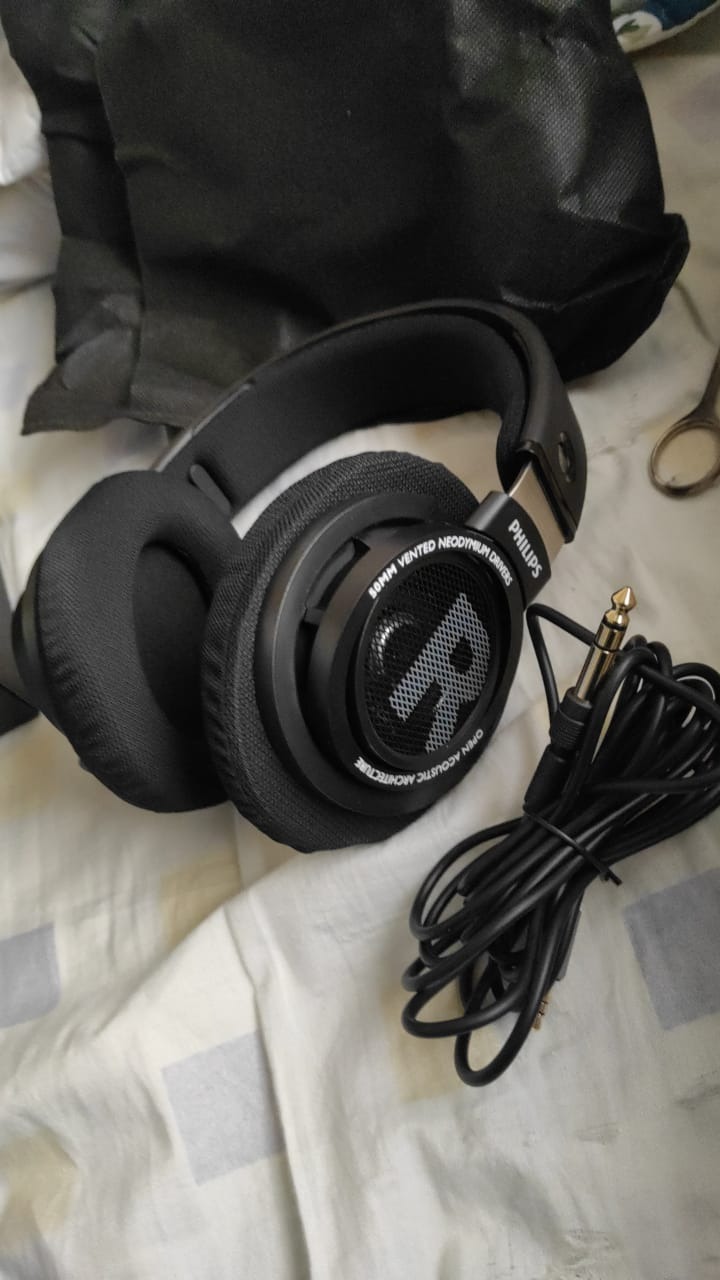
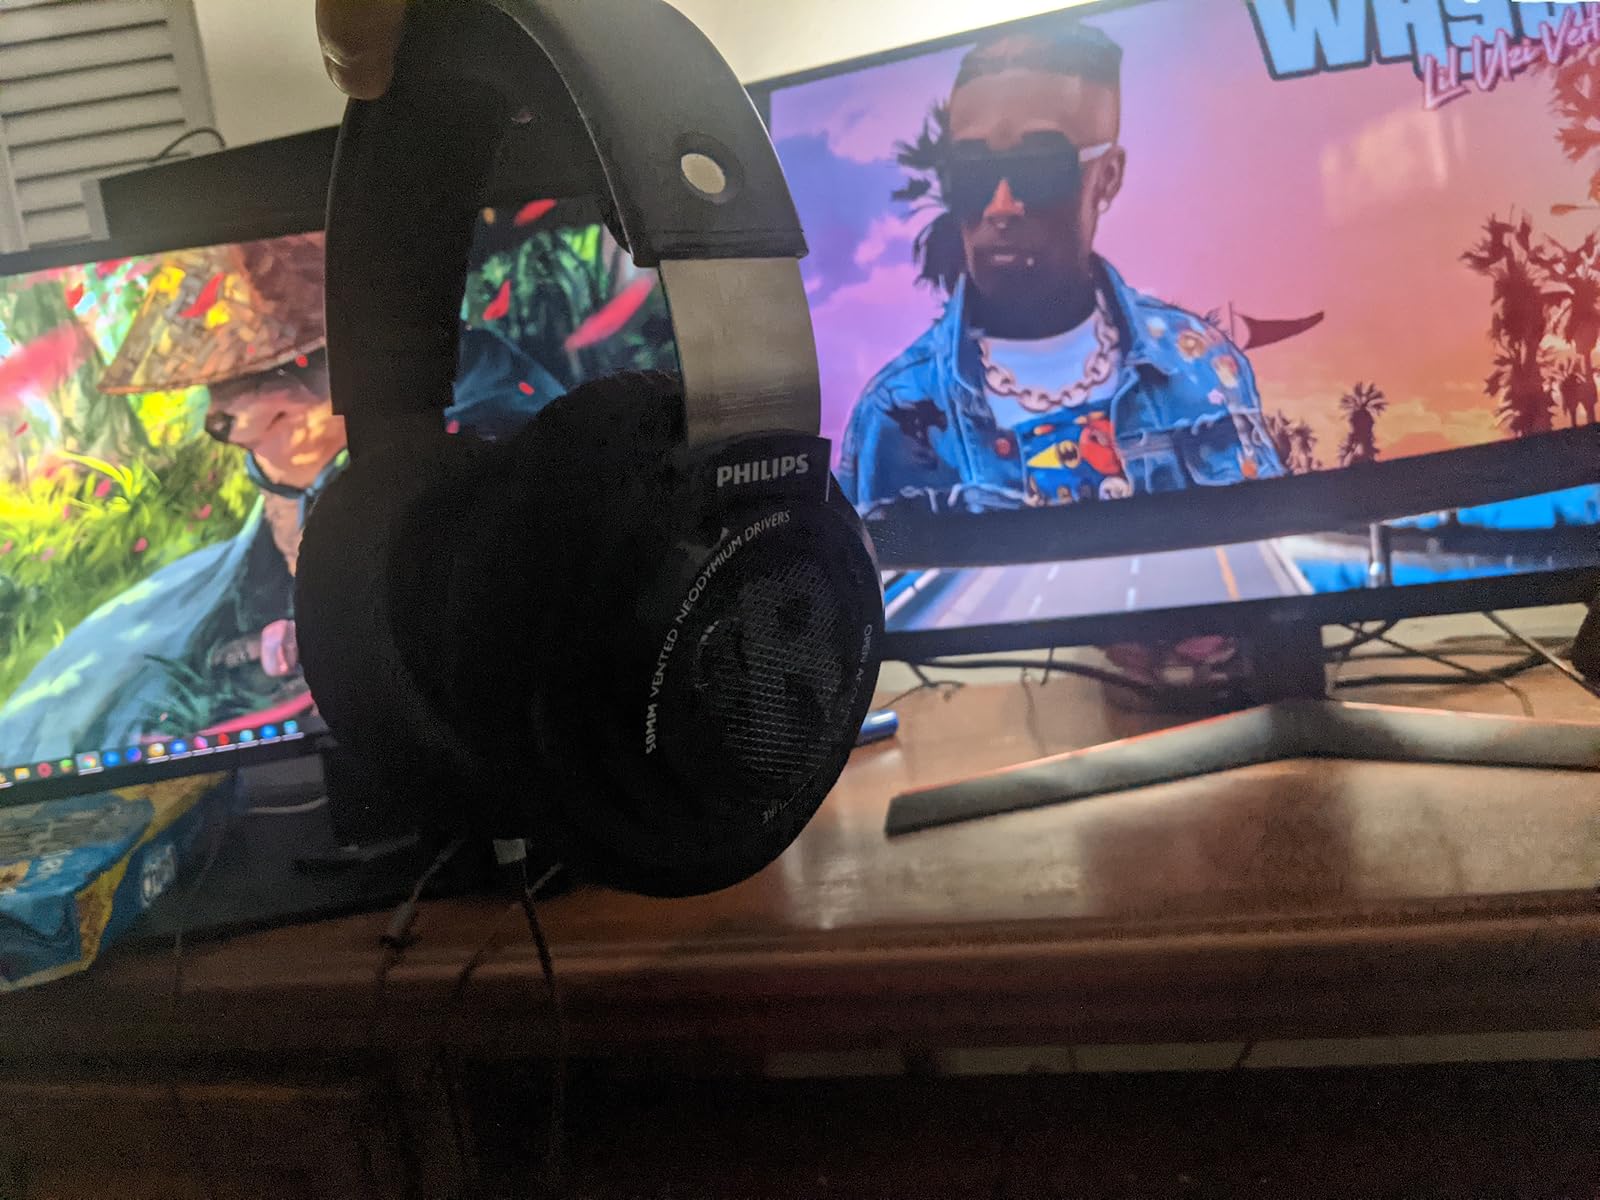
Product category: headphones
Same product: yes